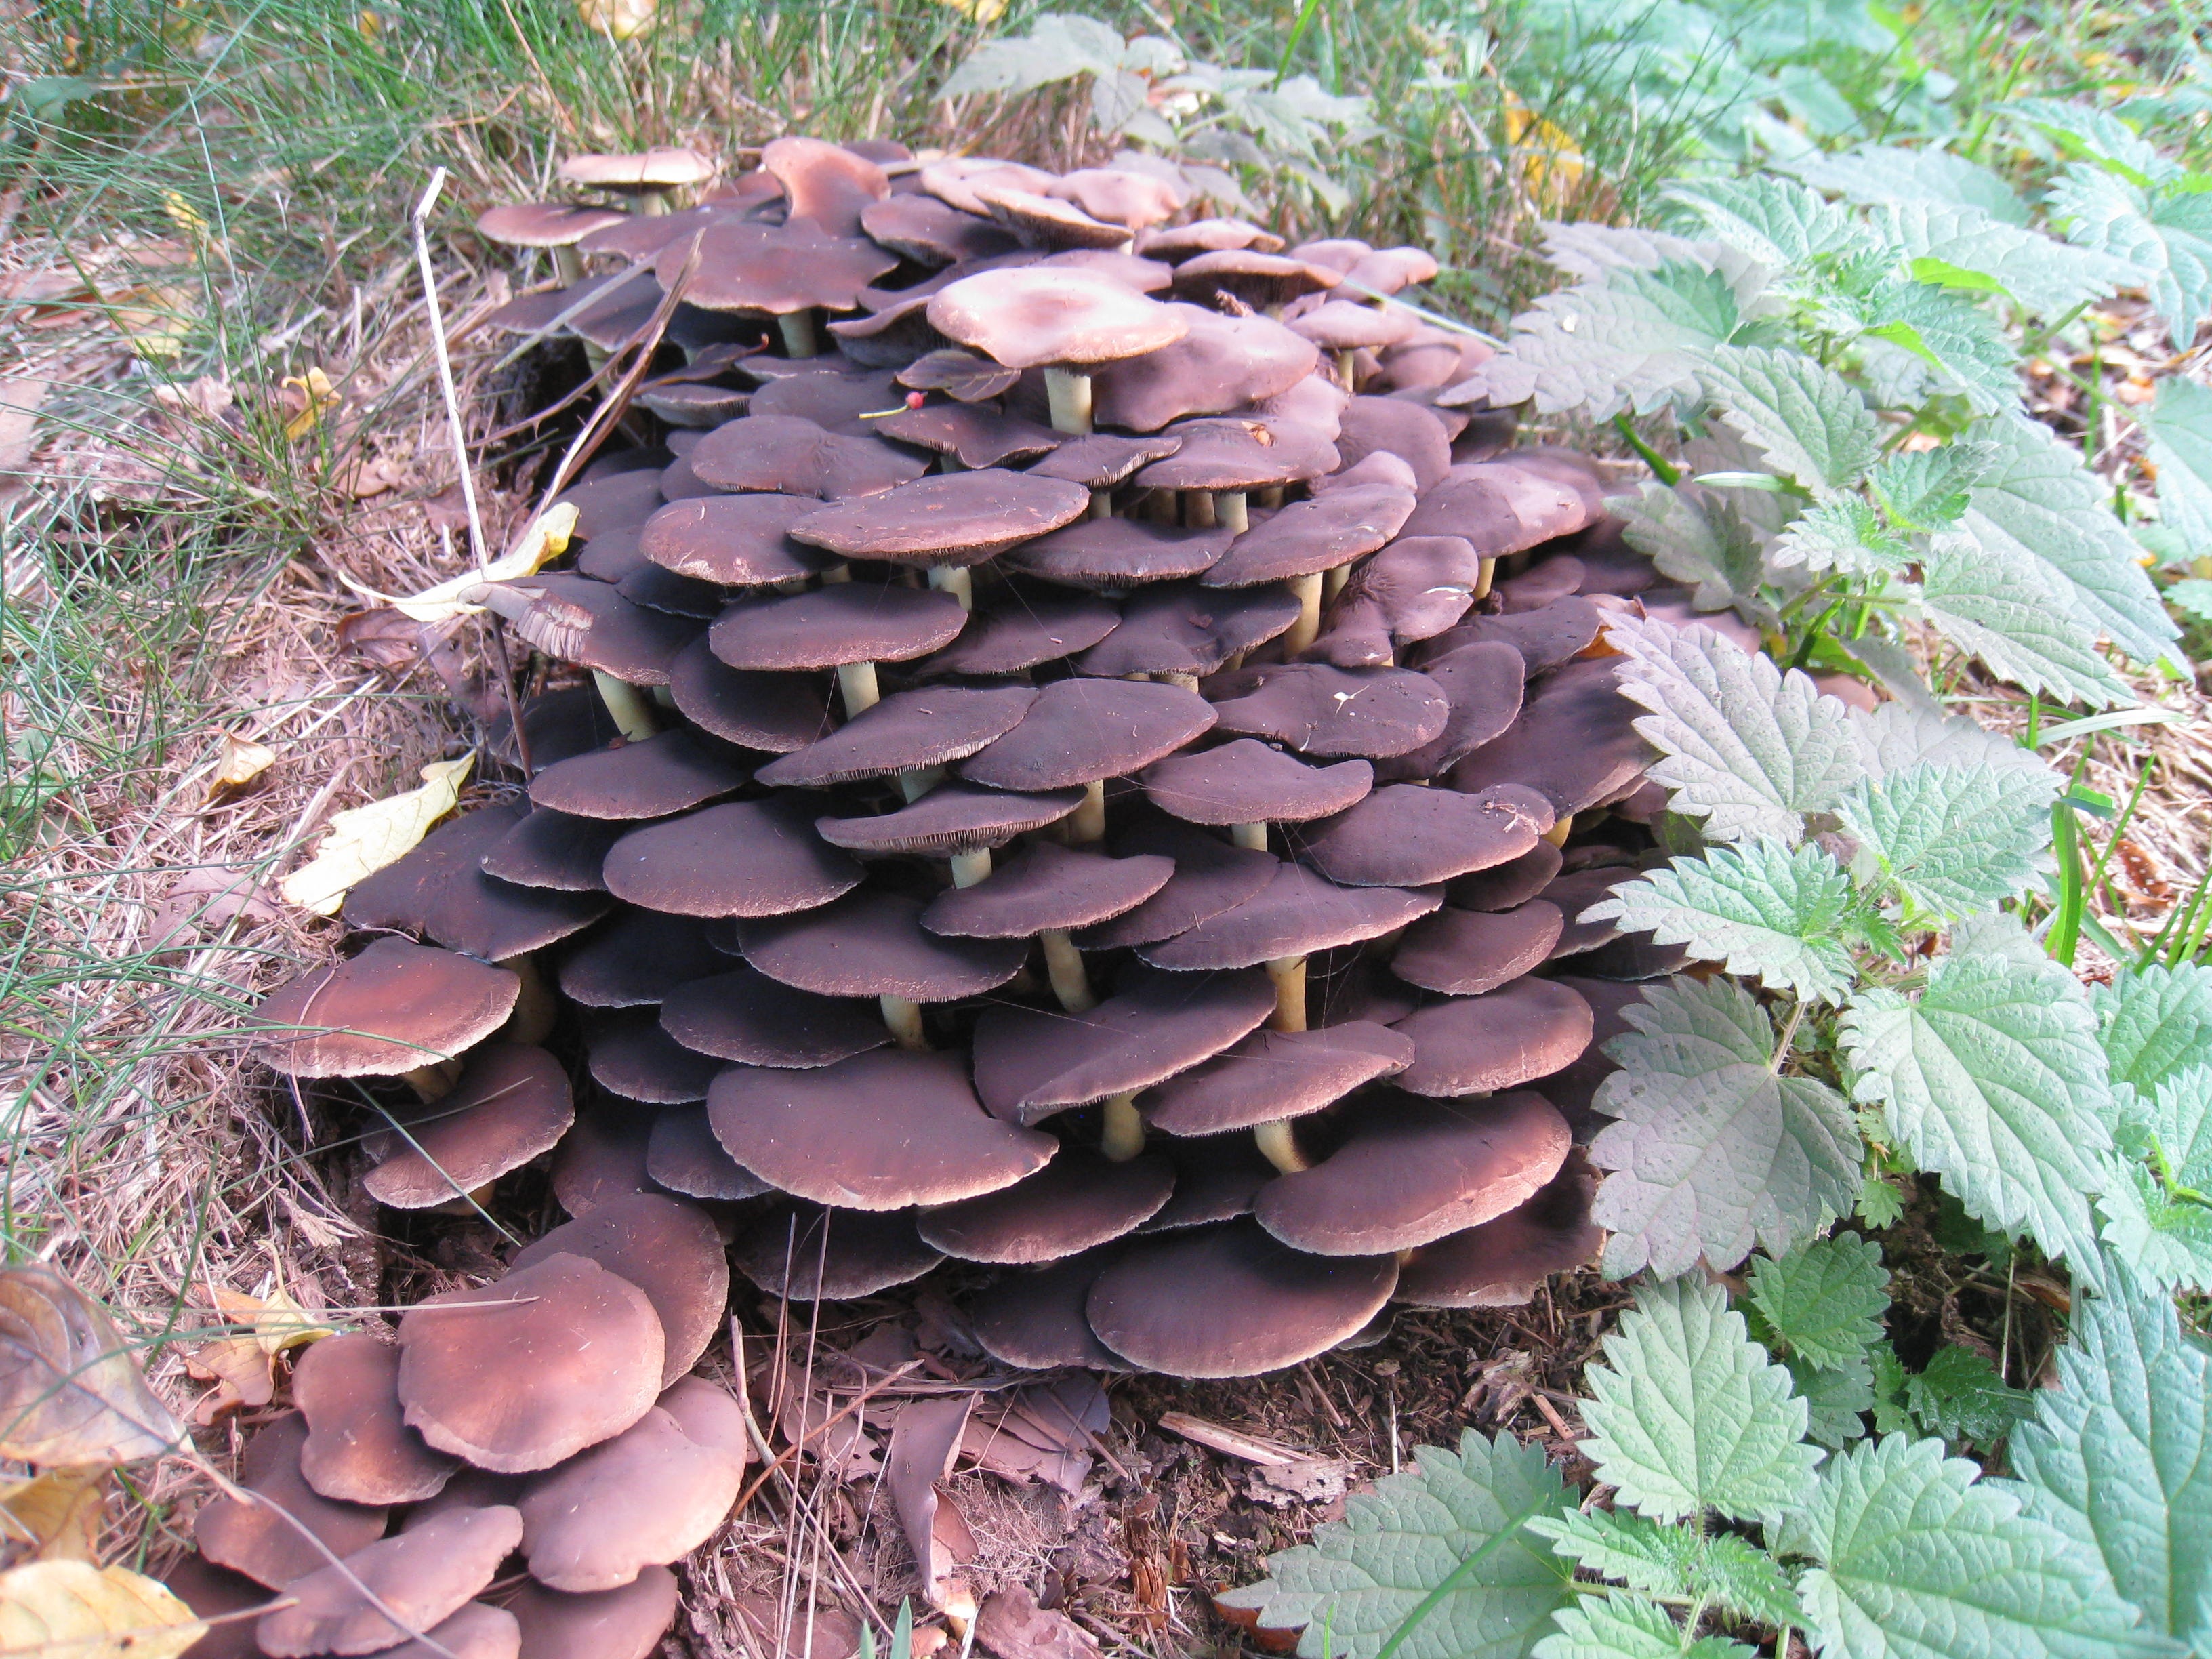
green, autumn, botany, mushroom, garden, fungus, colors, fungi, woodland, nettles, oyster mushroom, edible mushroom, medicinal mushroom, hen of the wood